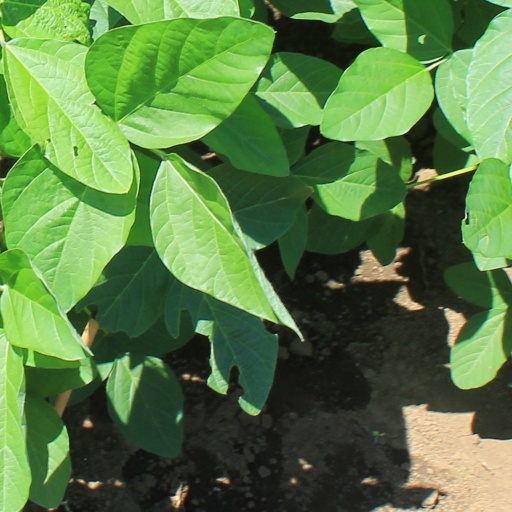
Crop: soybean